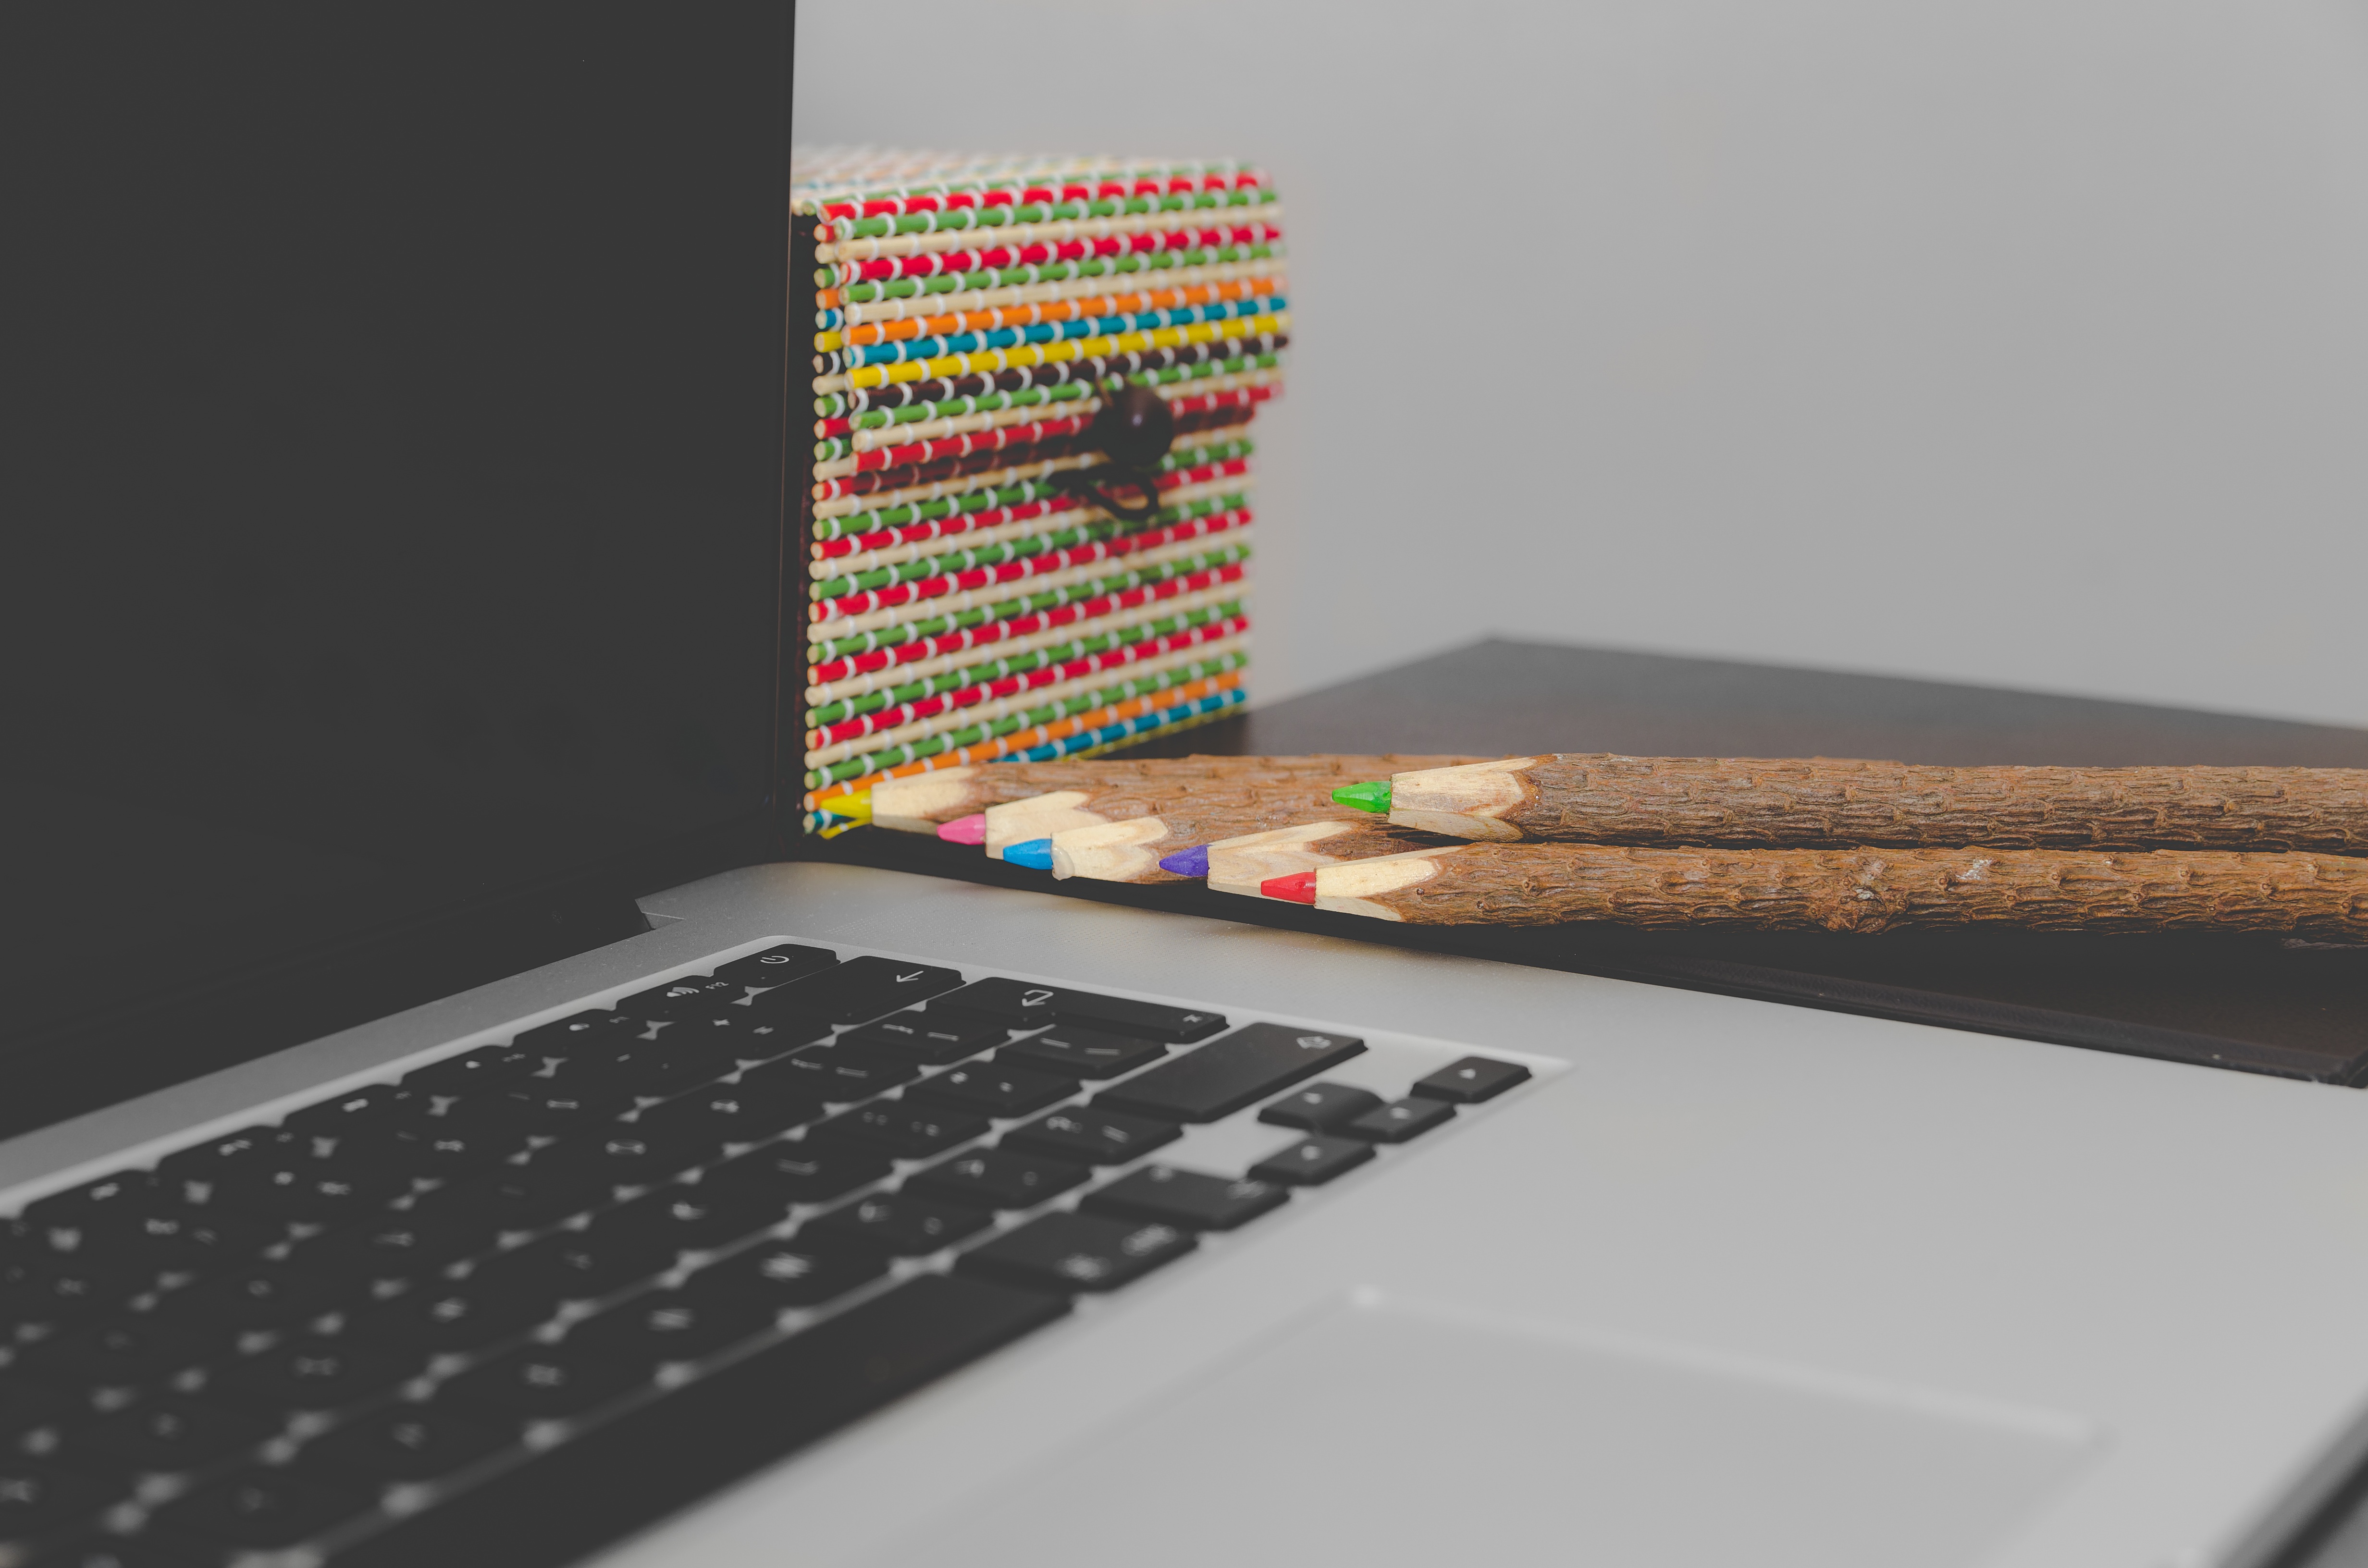
technology, brand, design, screenshot